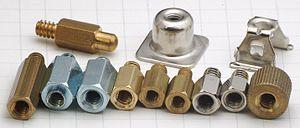
Les vis pour boîtier de PC servent à maintenir ensemble les éléments d'un PC. Bien qu'il y ait un grand nombre de fabricants de boîtier pour PC, seulement trois types de filetage de vis sont d'usage courant.